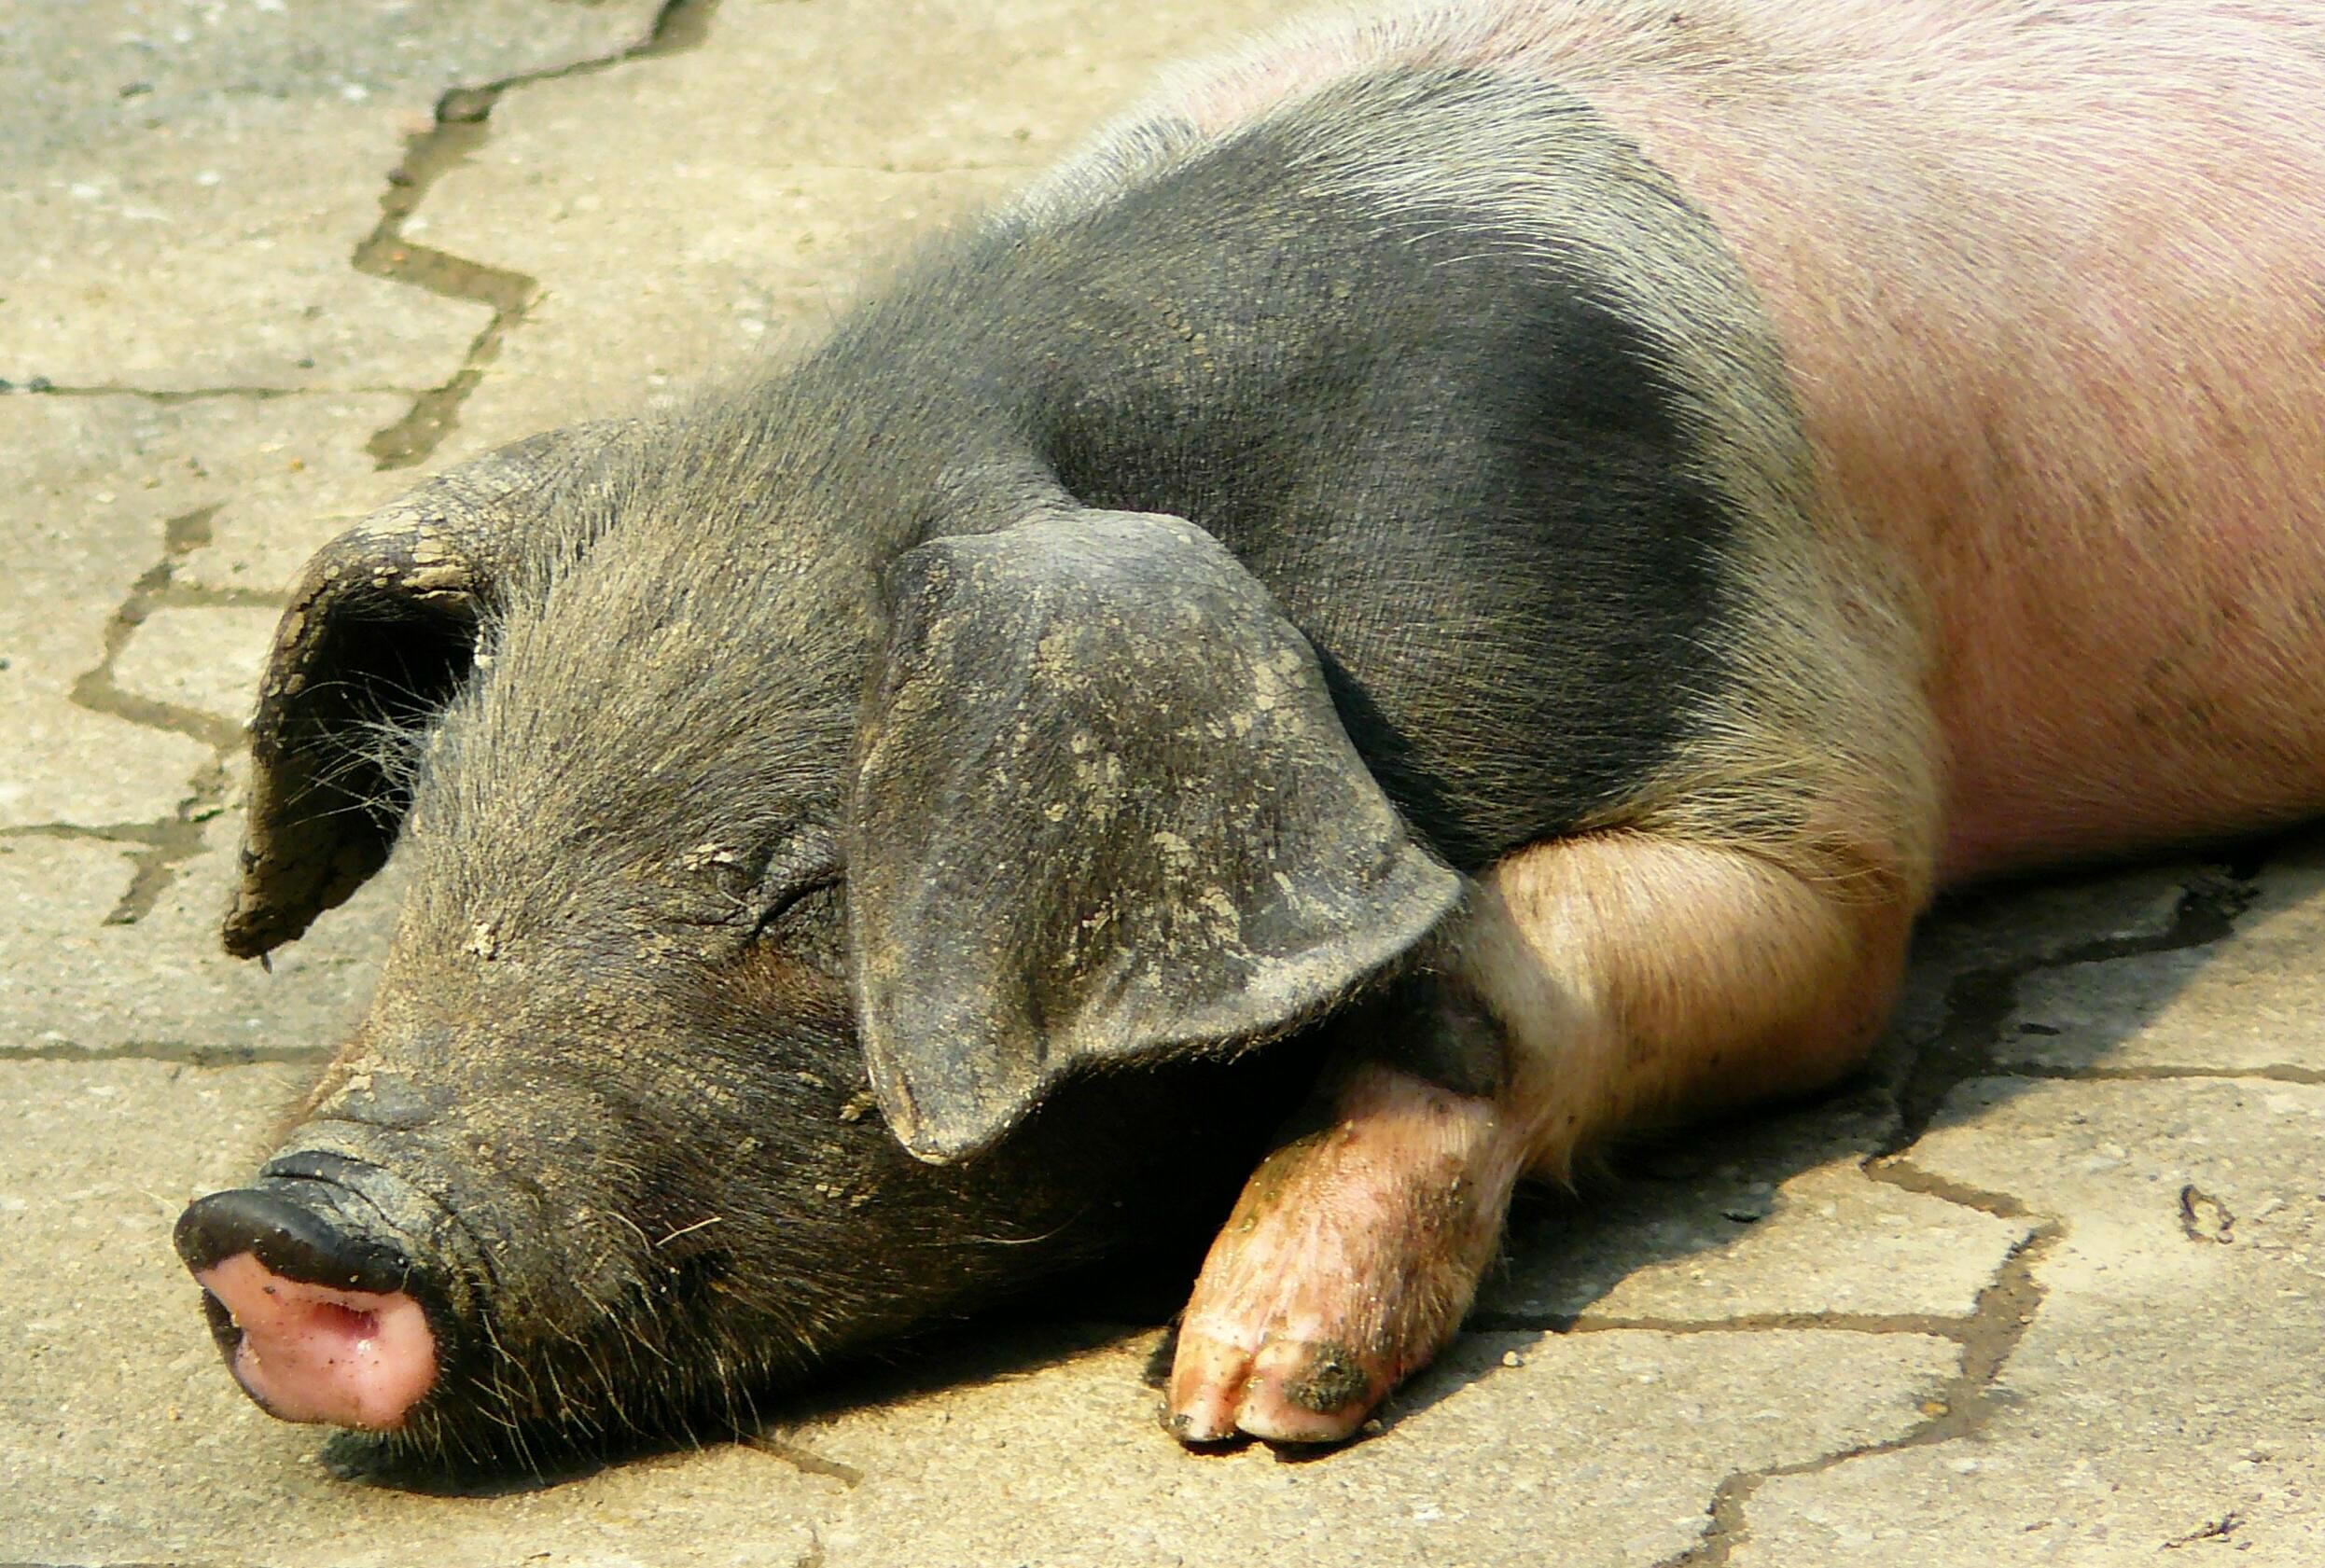
farm, animal, cute, wildlife, young, livestock, mammal, dirty, agriculture, fauna, piglet, sow, snout, animals, vertebrate, pig, animal world, paarhufer, breeding, animal portrait, young animal, young animals, domestic pig, happy pig, pig breeding, pig like mammal, peccary